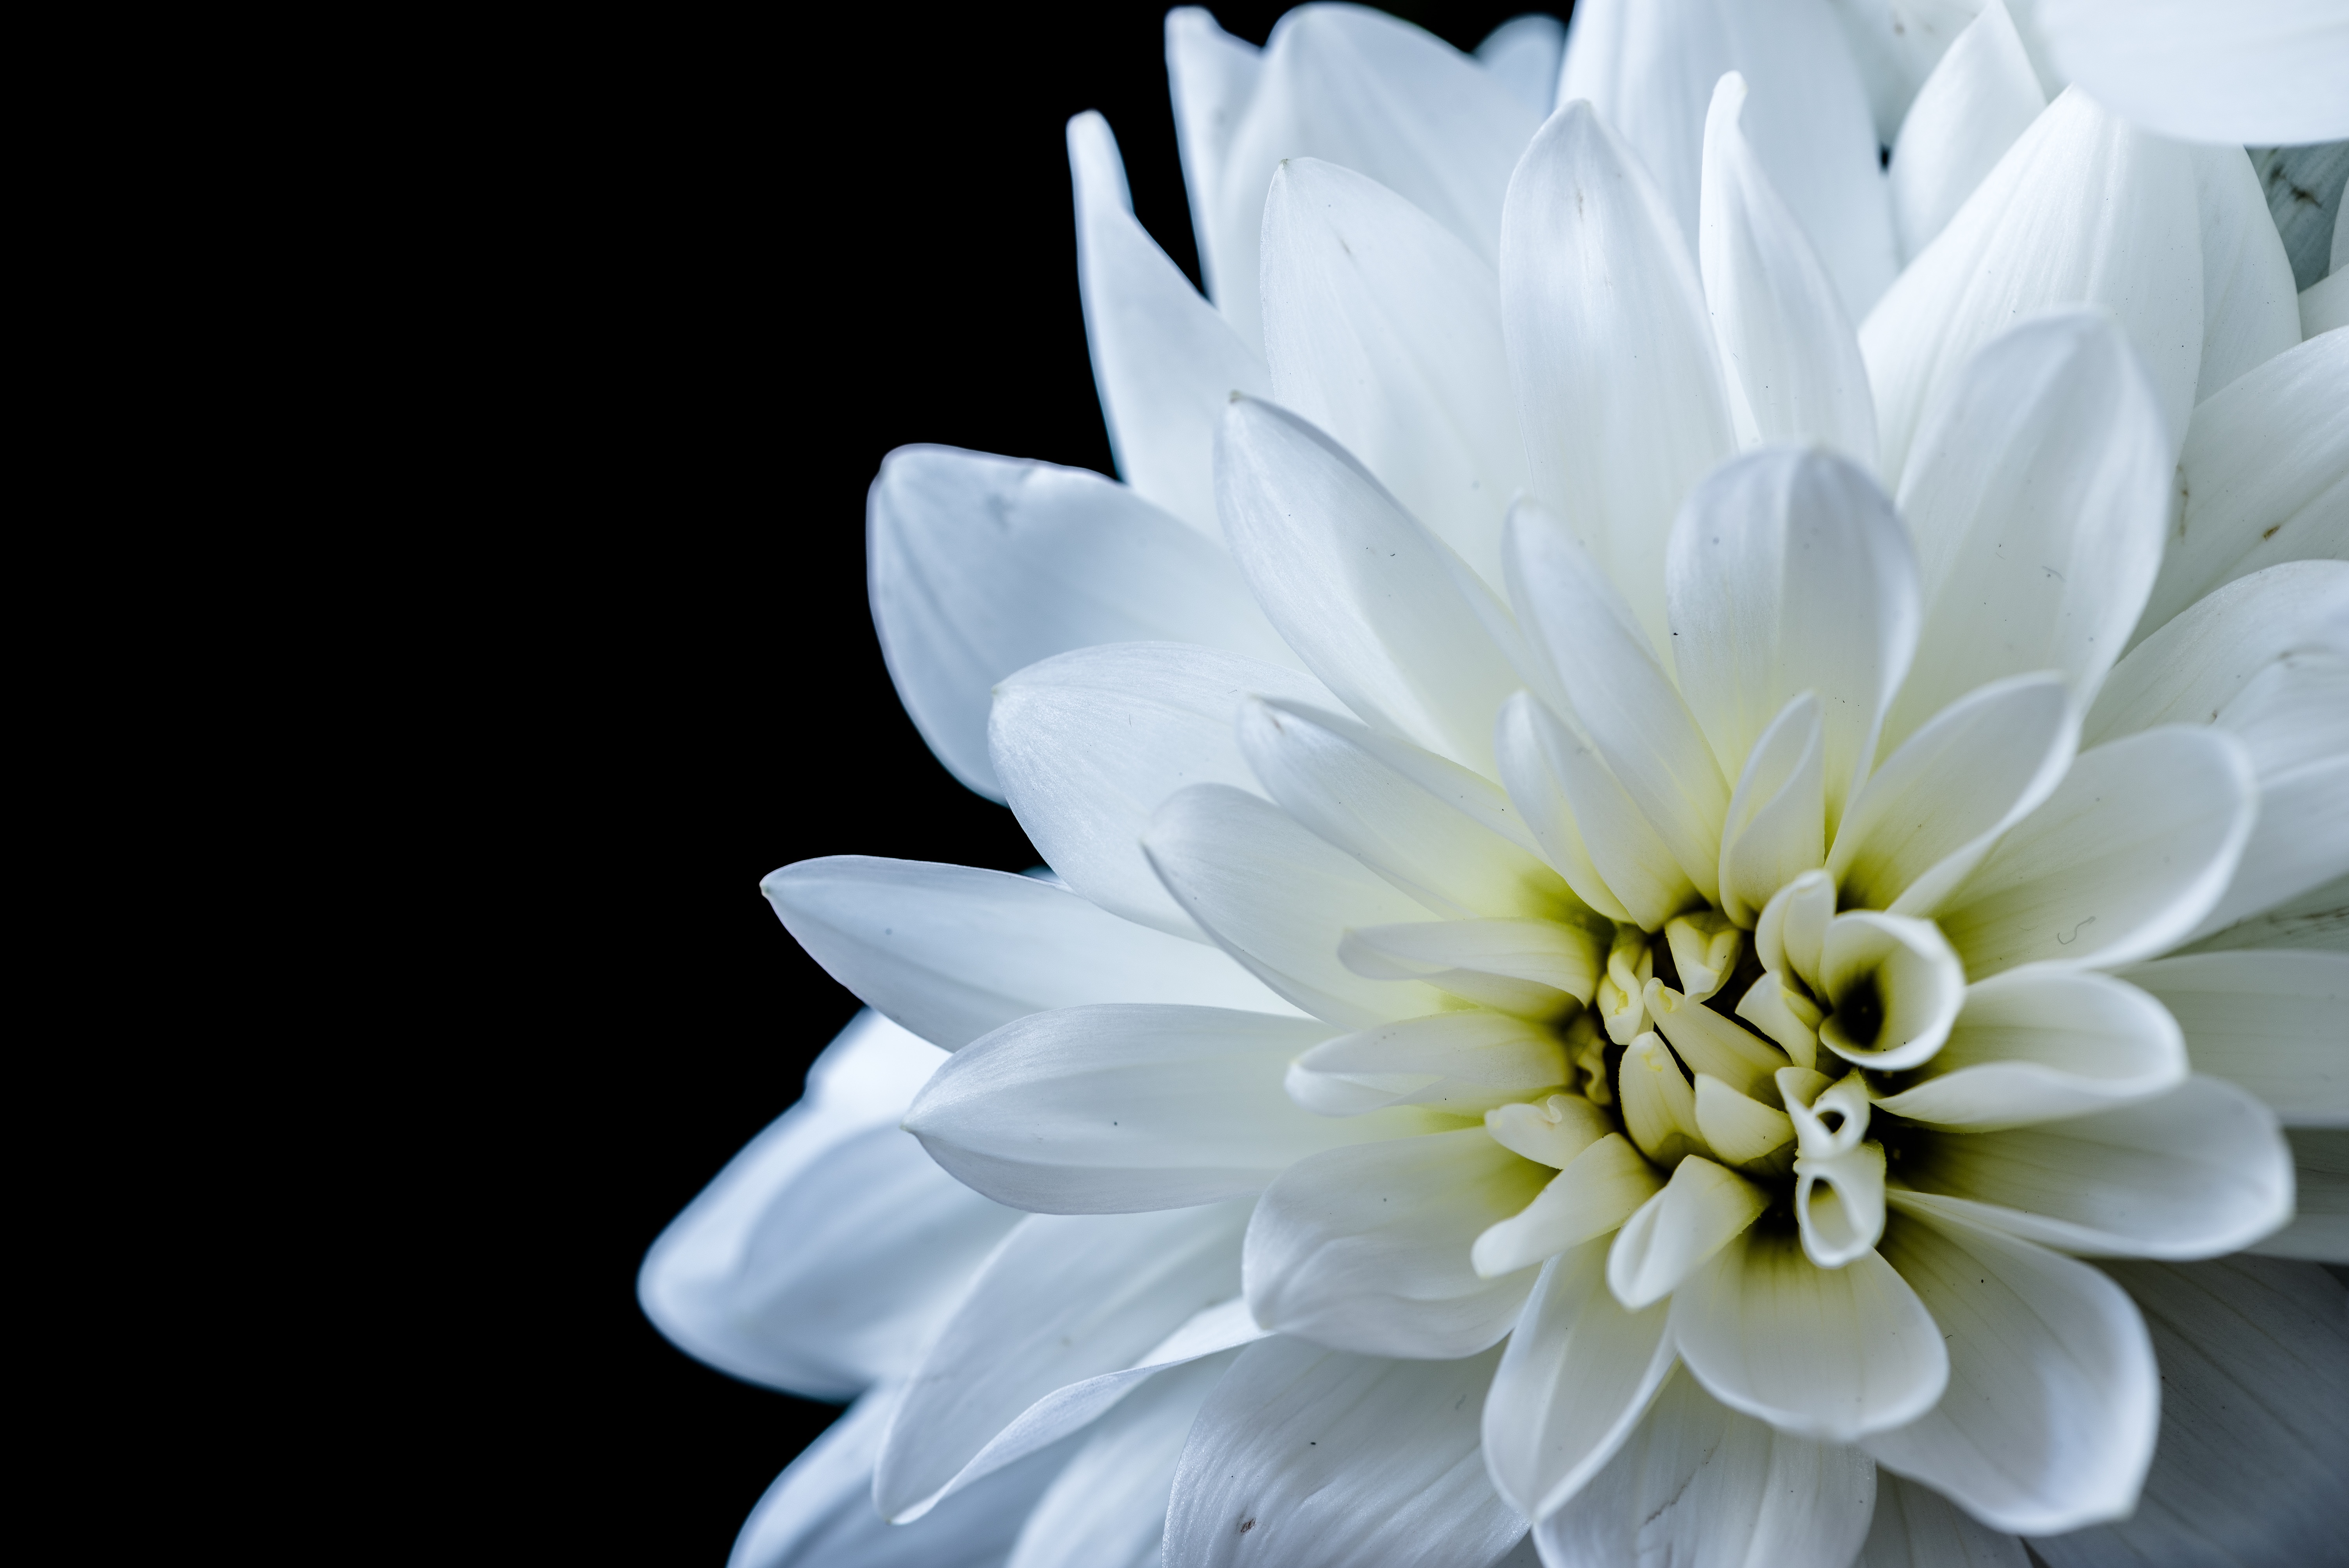
black and white, plant, white, flower, petal, daisy, monochrome, flora, close up, dahlia, macro photography, flowering plant, daisy family, city car, oxeye daisy, monochrome photography, land plant, chrysanths